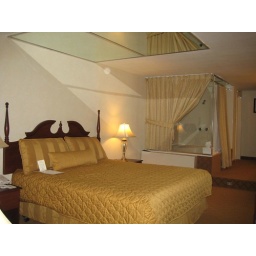
There was a mirror over the LUV tub too!